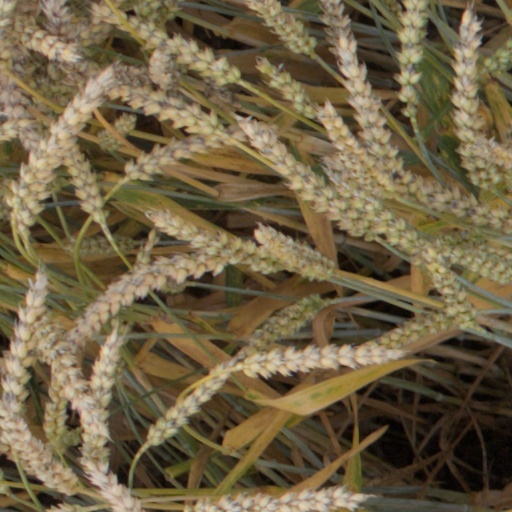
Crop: wheat